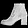
Label: Ankle boot